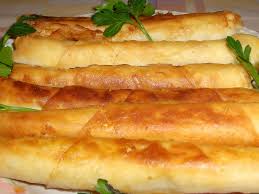
Yemek: borek